Yoon Sung-min

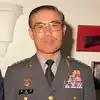
Yoon as Minister of National Defense in 1982

Yoon Sung-min (15 October 1926 – 6 November 2017) was a retired general of the Republic of Korea Army, businessman and politician who served as the 23rd Minister of National Defense.